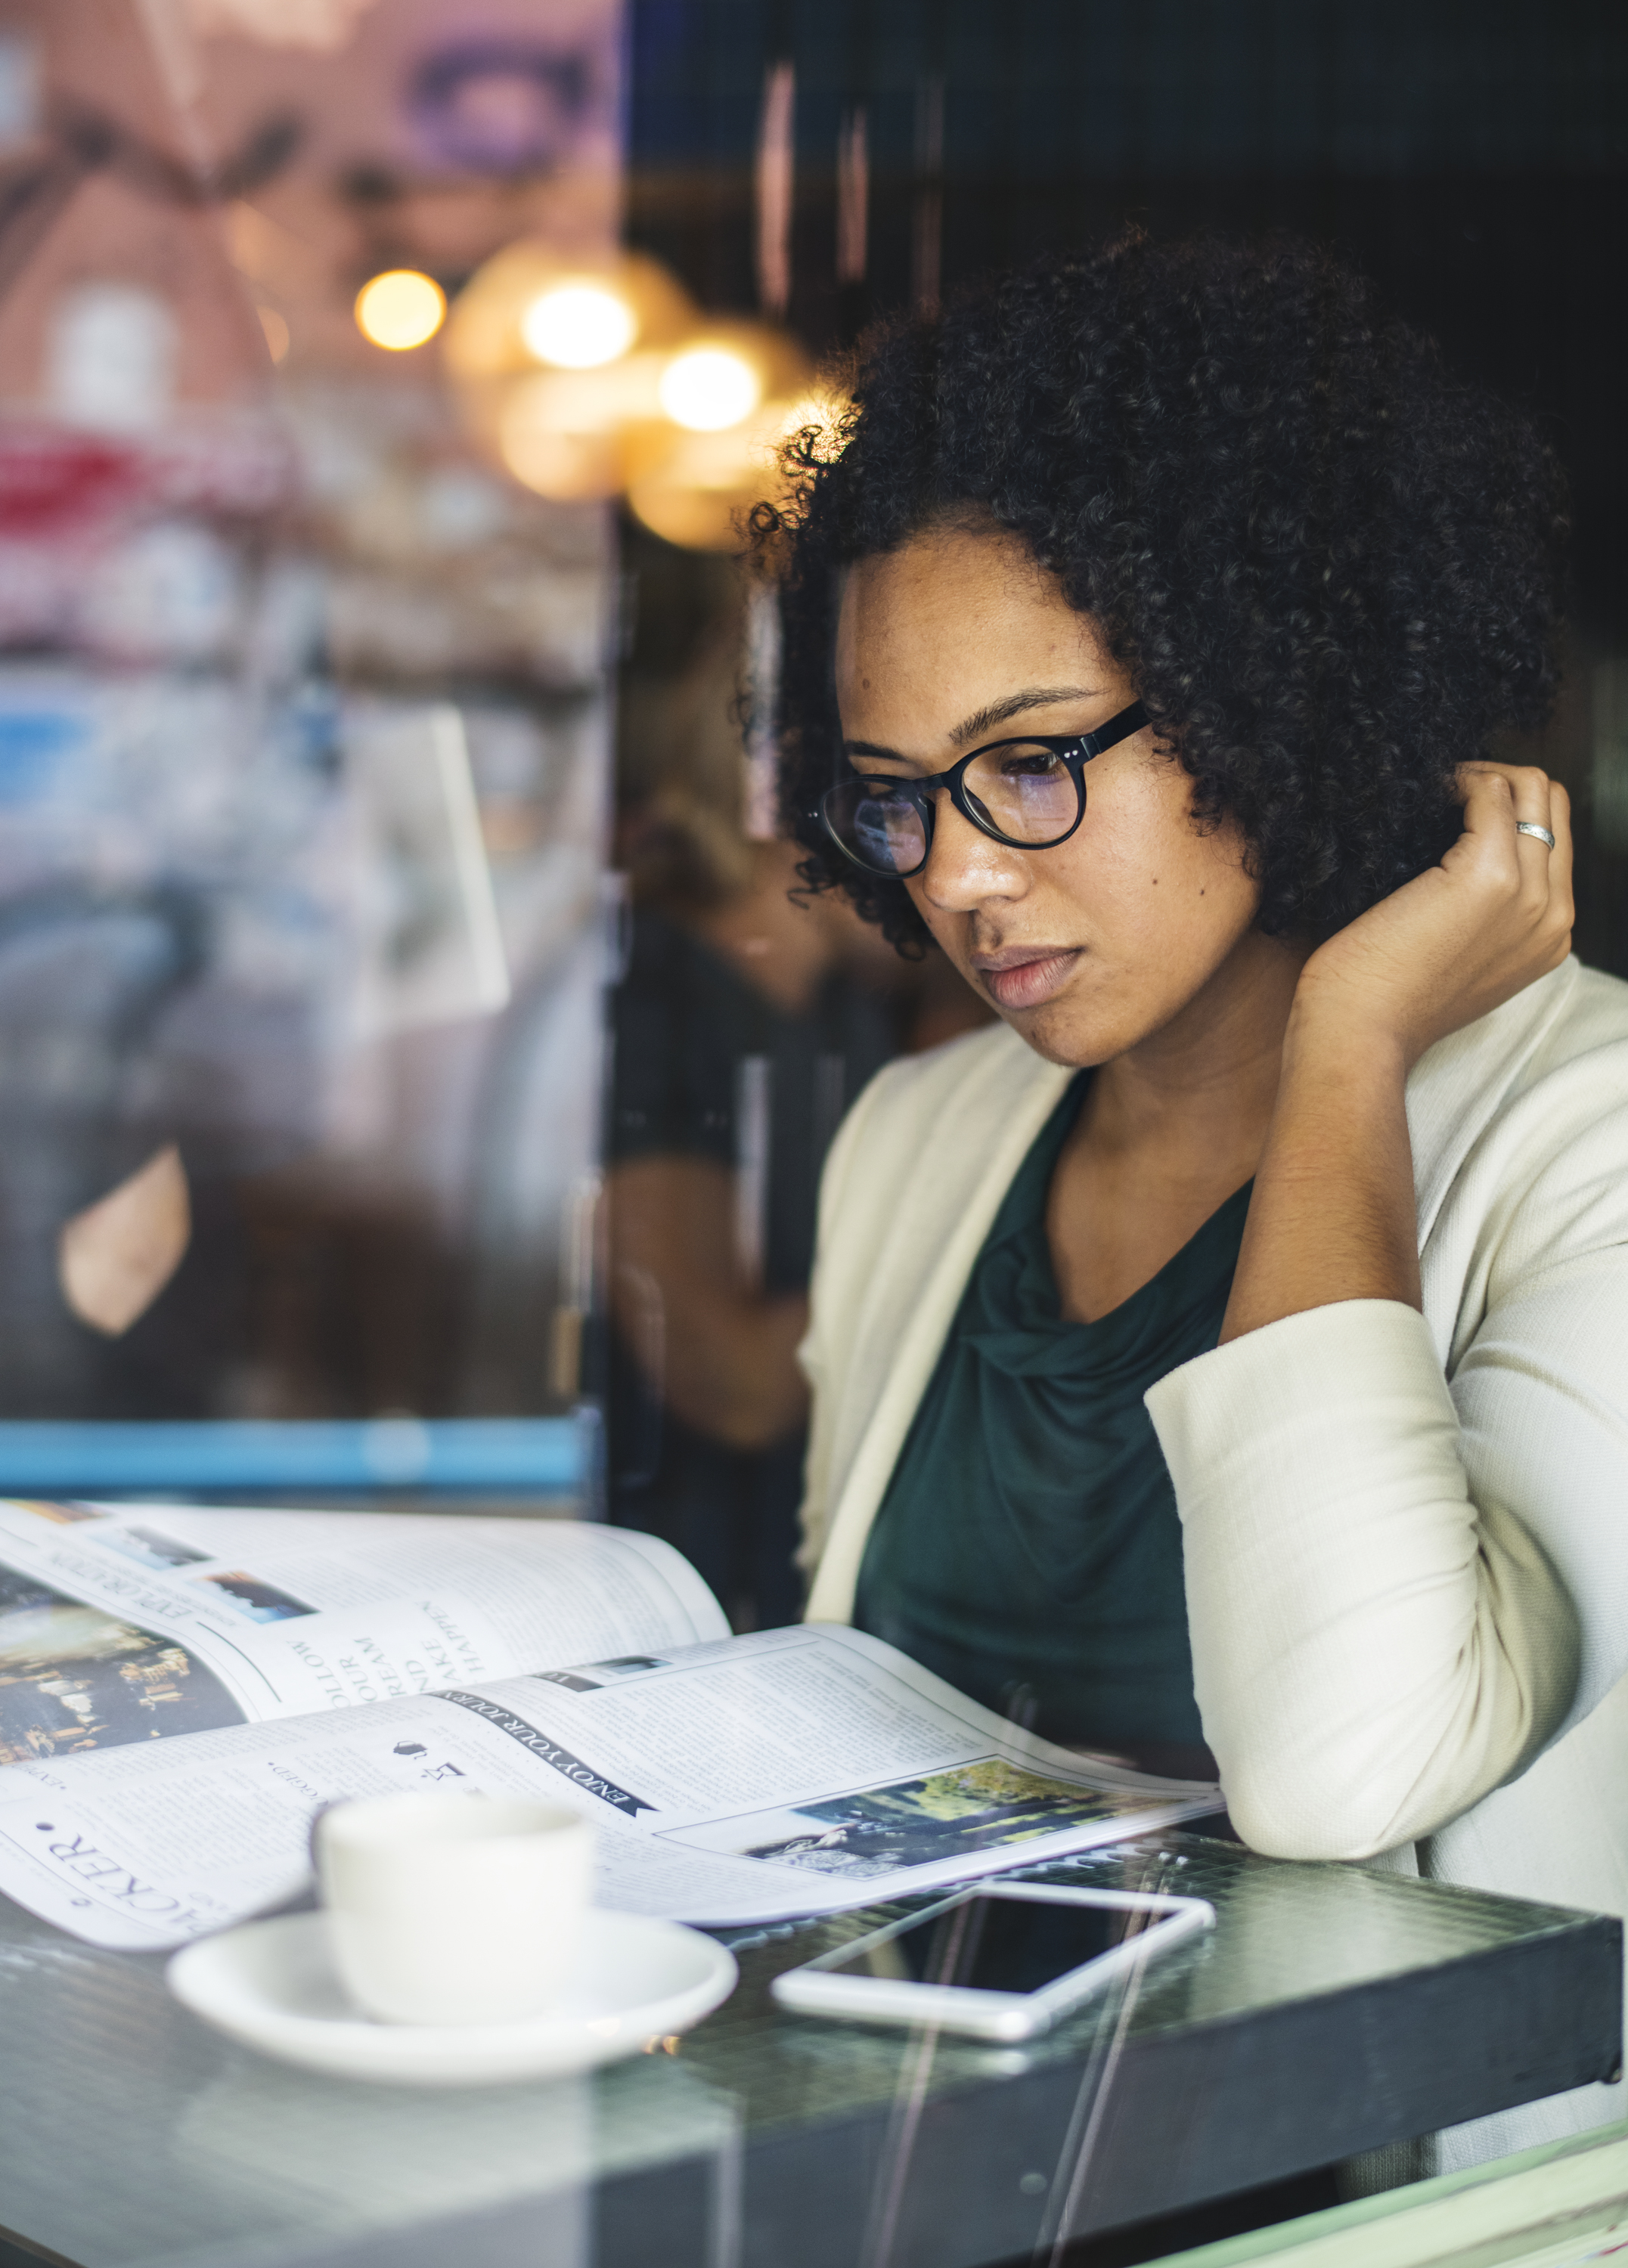
african, african american, afro, alone, beautiful, black, blazer, break, breakfast, business, businesswoman, cafe, checking, coffee, coffee cup, coffee shop, daily news, economical, financial, focusing, glasses, global, green, interest, lunch break, morning, news, newspaper, phone, political, pretty, quiet, reading, relaxed, relaxing, restaurant, silent, solo, waiting, woman, eyewear, vision care, girl, fun, product